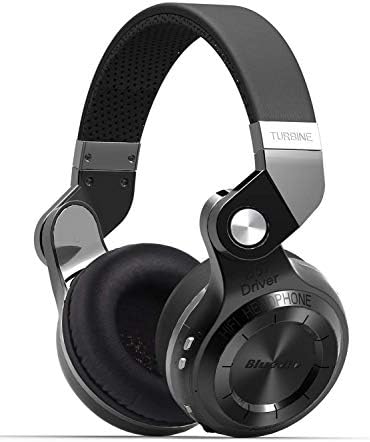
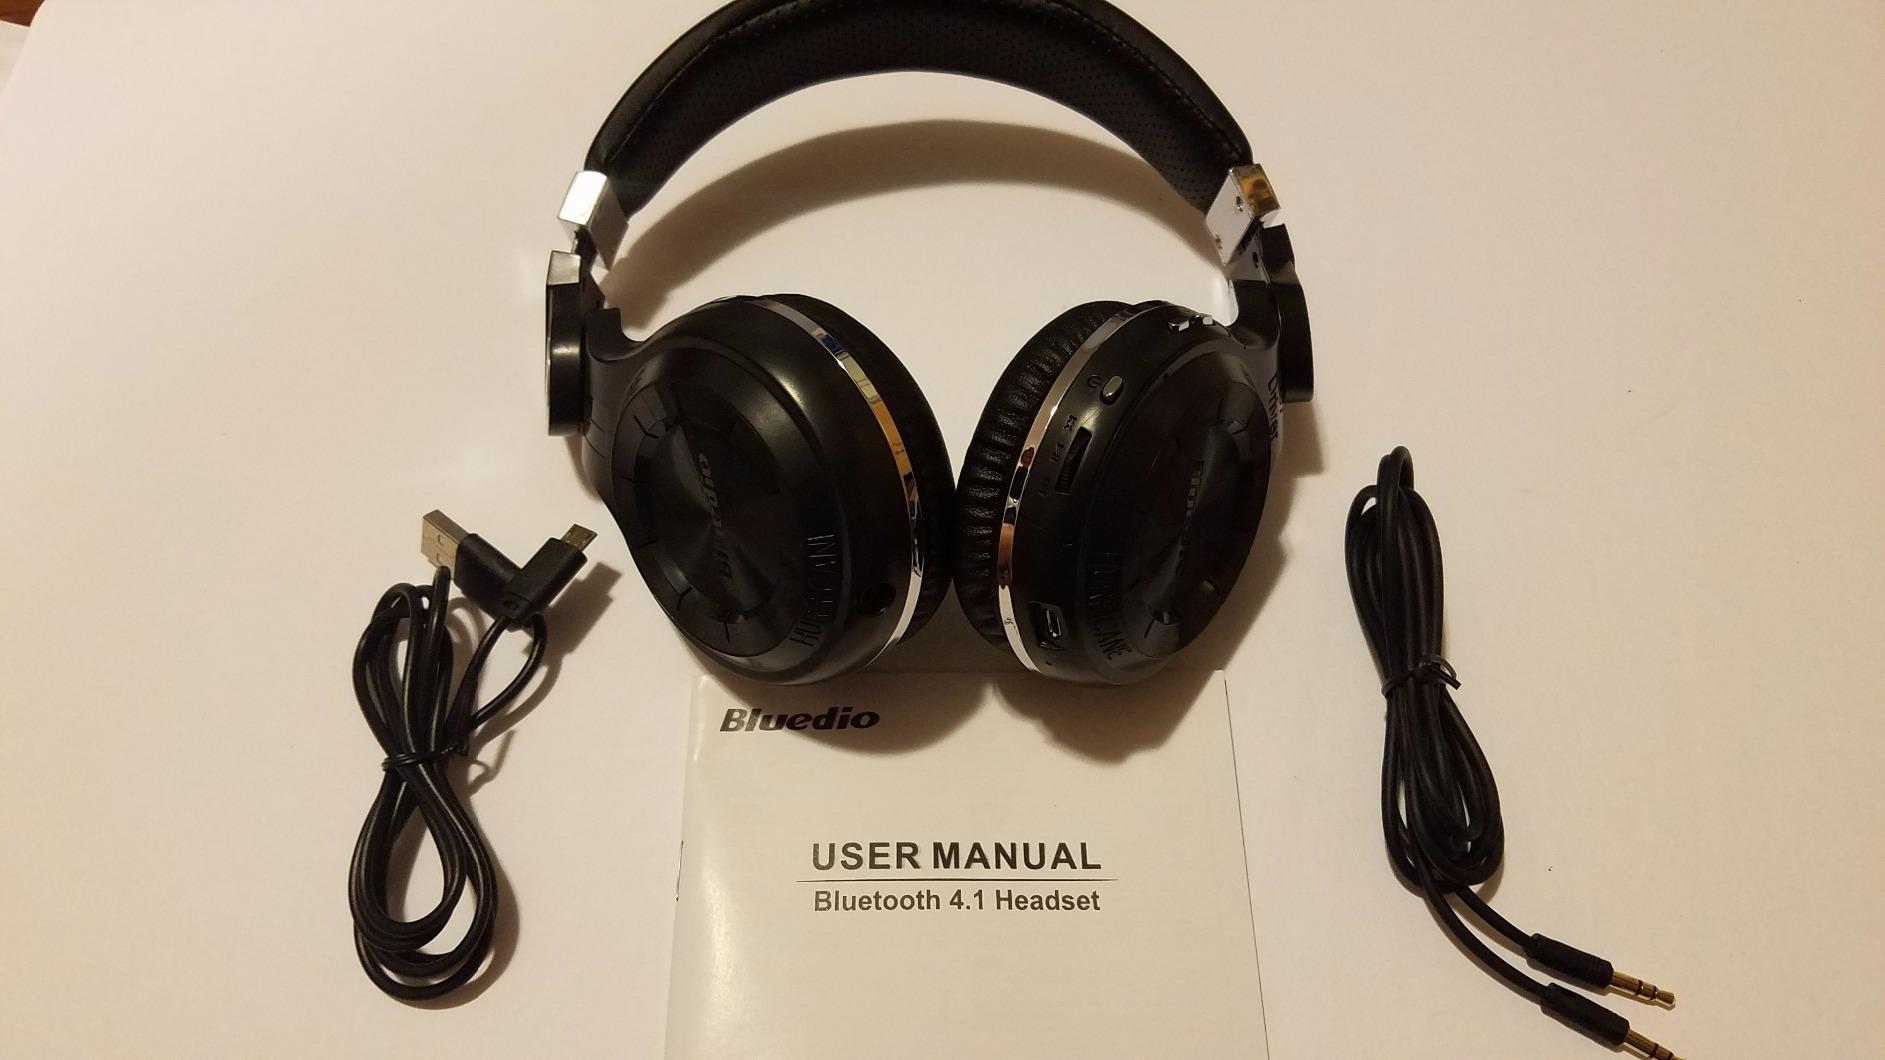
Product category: headphones
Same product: yes